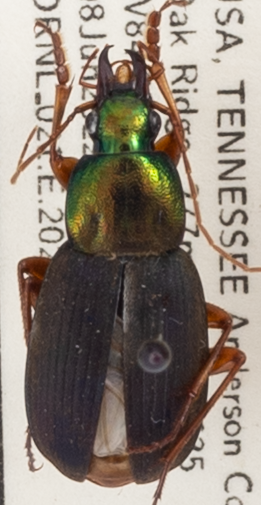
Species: Chlaenius emarginatus
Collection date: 2022-06-08
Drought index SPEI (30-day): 0.144
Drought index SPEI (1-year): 0.47
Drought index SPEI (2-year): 0.086